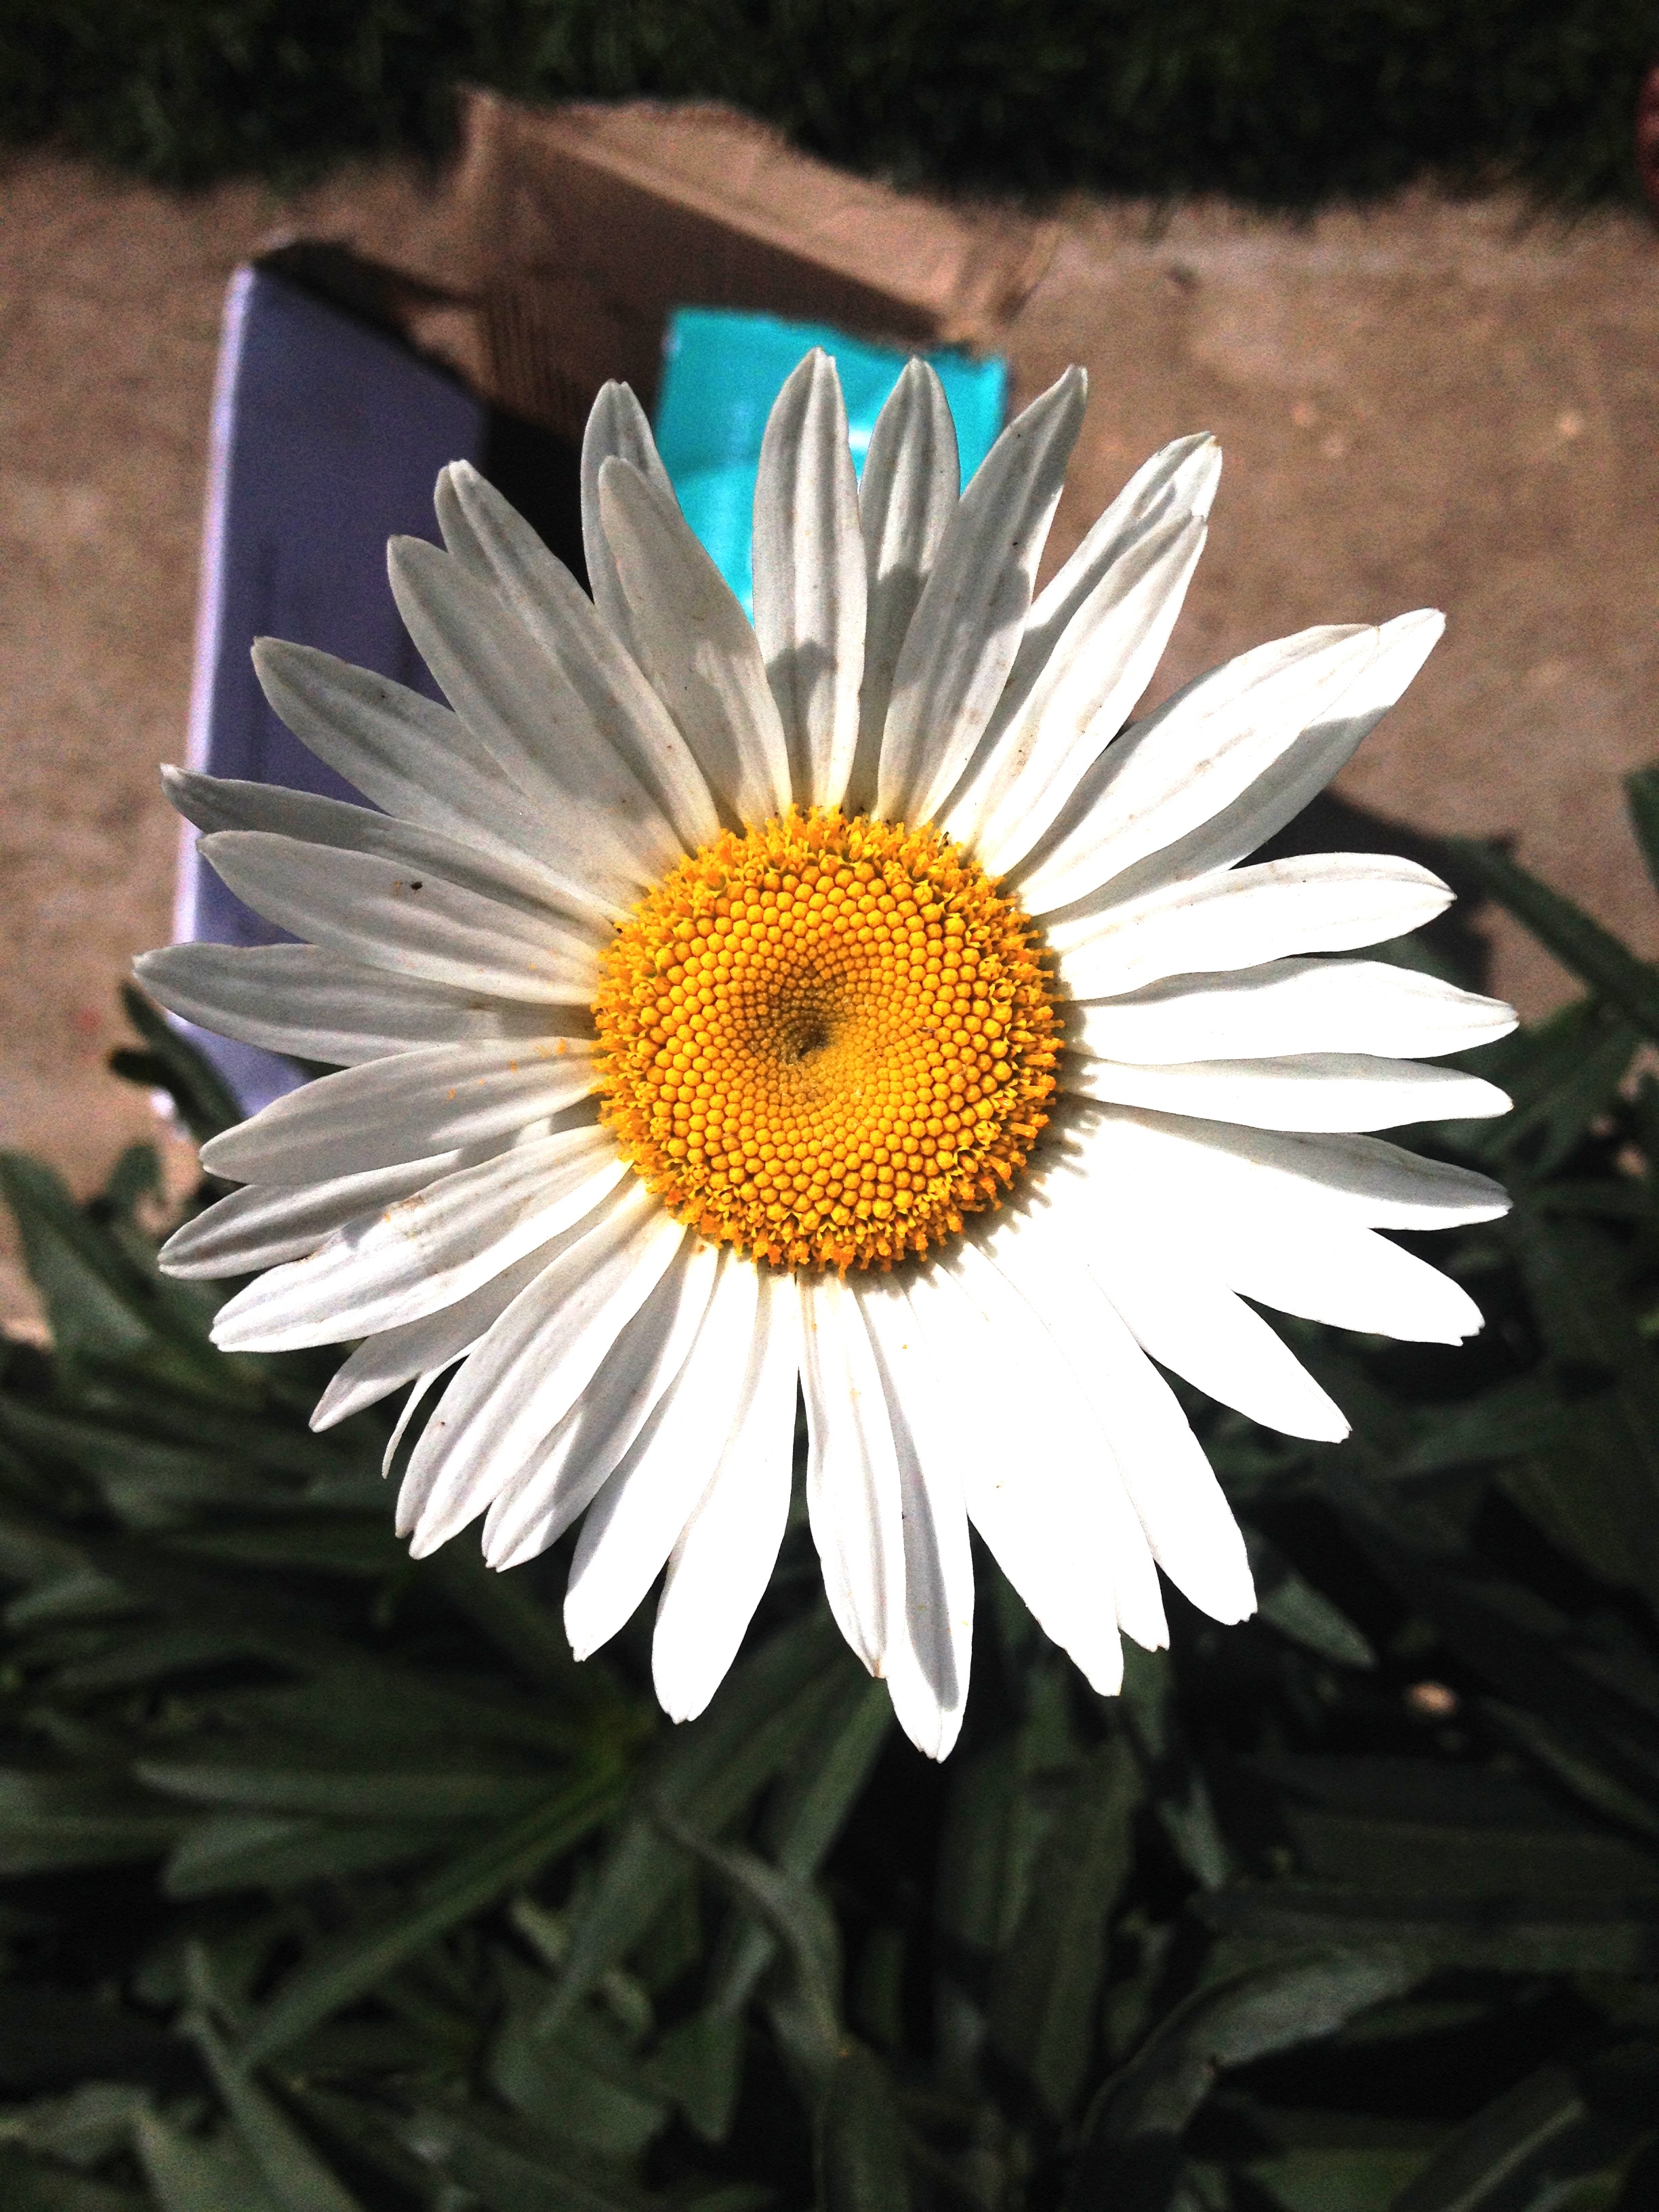
plant, flower, petal, daisy, natural, botany, blooming, flora, wildflower, macro photography, flowering plant, daisy family, oxeye daisy, land plant, marguerite daisy